Pentamethylcyclopentadiene

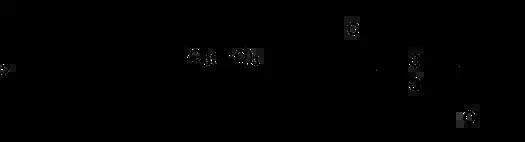
Synthesis of the iridium(III) dimer using hexamethyl Dewar benzene

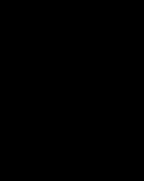
Structure of , a prototypical bulky cyclopentadiene

Complexes of pentamethylcyclopentadienyl differ in several ways from the more common cyclopentadienyl (Cp) derivatives. Being more electron-rich, is a stronger donor and dissociation, like ring-slippage, is more difficult with Cp* than with Cp. The fluorinated ligand, (trifluoromethyl)tetramethylcyclopentadienyl, combines the properties of Cp and Cp*: it possesses the steric bulk of Cp* but has electronic properties similar to Cp, the electron-donation from the methyl groups being "canceled out" by the electron-accepting nature of the trifluoromethyl substituent. Its steric bulk stabilizes complexes with fragile ligands. Its bulk also attenuates intermolecular interactions, decreasing the tendency to form polymeric structures. Its complexes also tend to be more soluble in non-polar solvents. The methyl group in Cp* complexes can undergo C–H activation leading to "tuck-in complexes". Bulky cyclopentadienyl ligands are known that are far more sterically encumbered than Cp*.